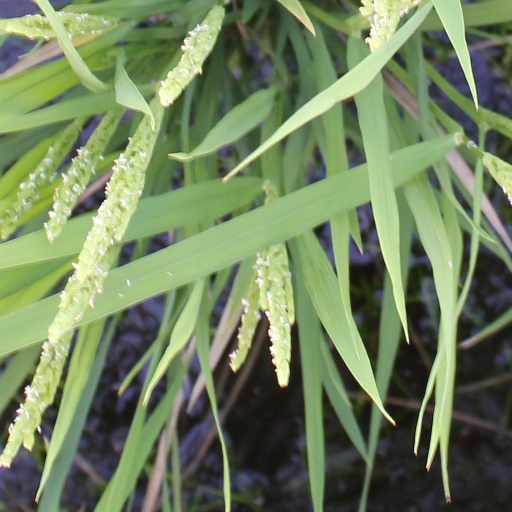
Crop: rice